Utrecht Guild of Saint Luke

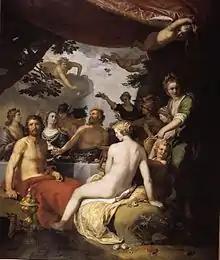
Abraham Bloemaert painted this feast of the gods at the wedding of Peleus and Thetis in 1638.

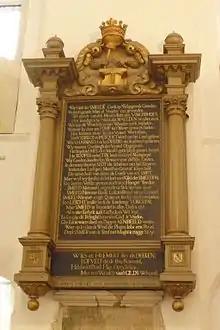
Plaque in memory of the Smith's guild in the Buurkerk (now the Museum Speelklok)

The Utrecht Guild of Saint Luke refers to two artist collectives in Utrecht (city); the old Catholic "Zadelaarsgilde" (Saddler's Guild) dating from the Middle Ages, as well as the newer "Sint Lucas Gilde" established in 1611. The first guild was for a number of trades that were connected to the art industry, though the smiths had their own guild called the "St. Eloyen" guild. The second collective was founded for visual artists after the Protestant Reformation. The Zadelaarsgilde fell under the patron saint Luke the Evangelist and the St. Eloyen guild fell under Saint Eligius.